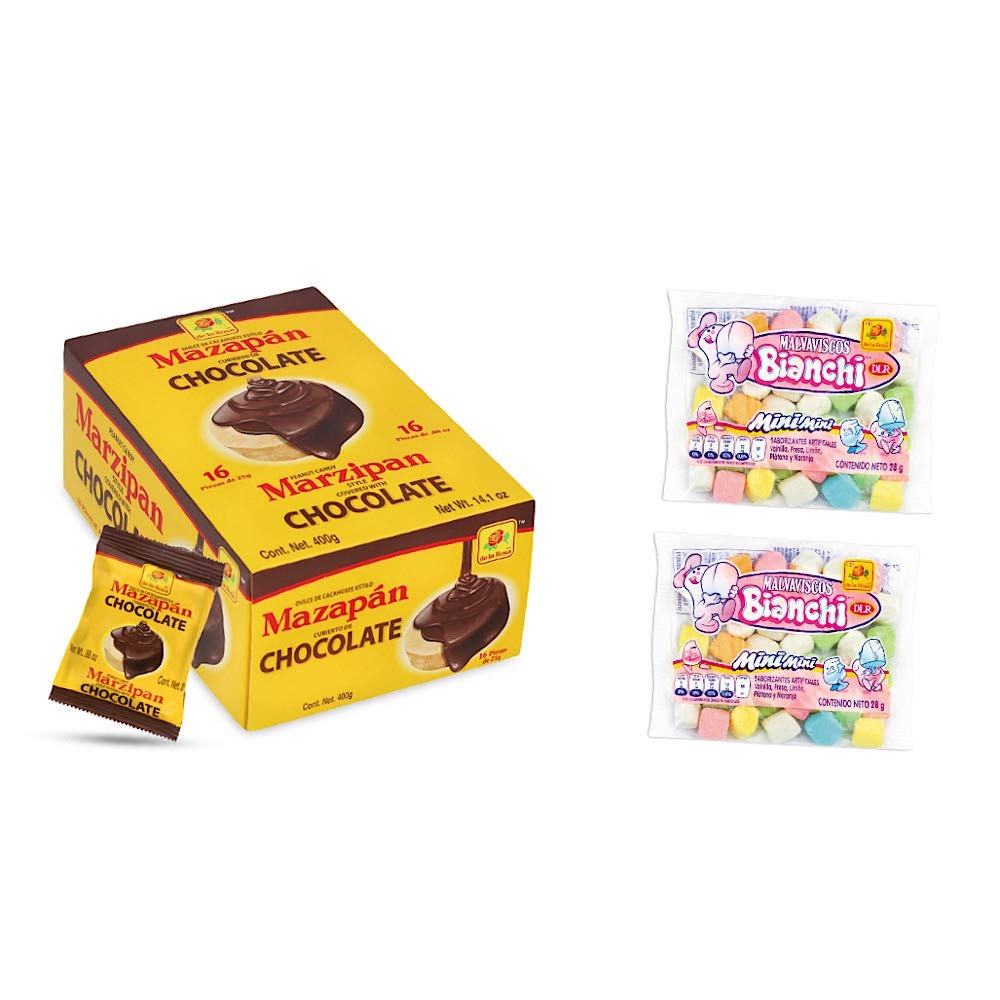
Item Name: Mazapan cubierto de Chocolate (16 piezas) (Pack of 2)
Bullet Point 1: Chocolate Covered Mazapan: This is a pack of 2 chocolate covered mazapan candies with 16 pieces in total.
Bullet Point 2: Traditional Mexican Candy: The mazapan is a popular Mexican candy made from toasted corn flour and sugar.
Bullet Point 3: Individually Wrapped Pieces: Each piece is individually wrapped for freshness and easy sharing.
Bullet Point 4: Perfect for Celebrations: These chocolate covered mazapan candies are great for birthdays, holidays, and special occasions.
Bullet Point 5: Made by de la Rosa: These delicious mazapan candies are made by the de la Rosa candy company in Mexico.
Value: 2.0
Unit: Count

Price: 14